Space Adventure Cobra: The Movie

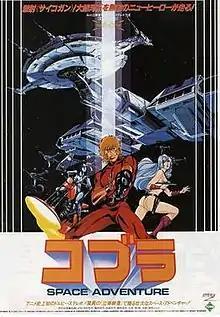
Theatrical release poster

Space Adventure Cobra: The Movie, known in Japan as , is a 1982 Japanese animated epic space opera film directed by Osamu Dezaki based on Buichi Terasawa's 1978 manga "Cobra".